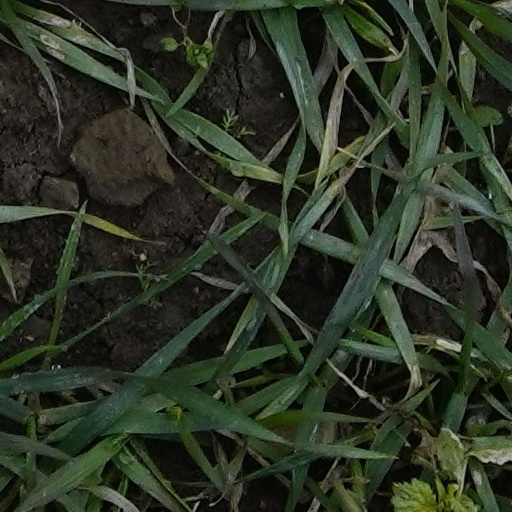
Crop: wheat